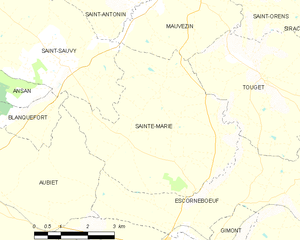
Sainte-Marie est une commune française située dans le département du Gers en région Occitanie.